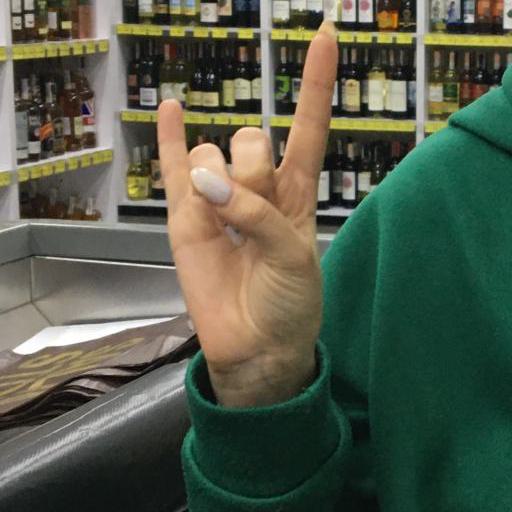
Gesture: rock